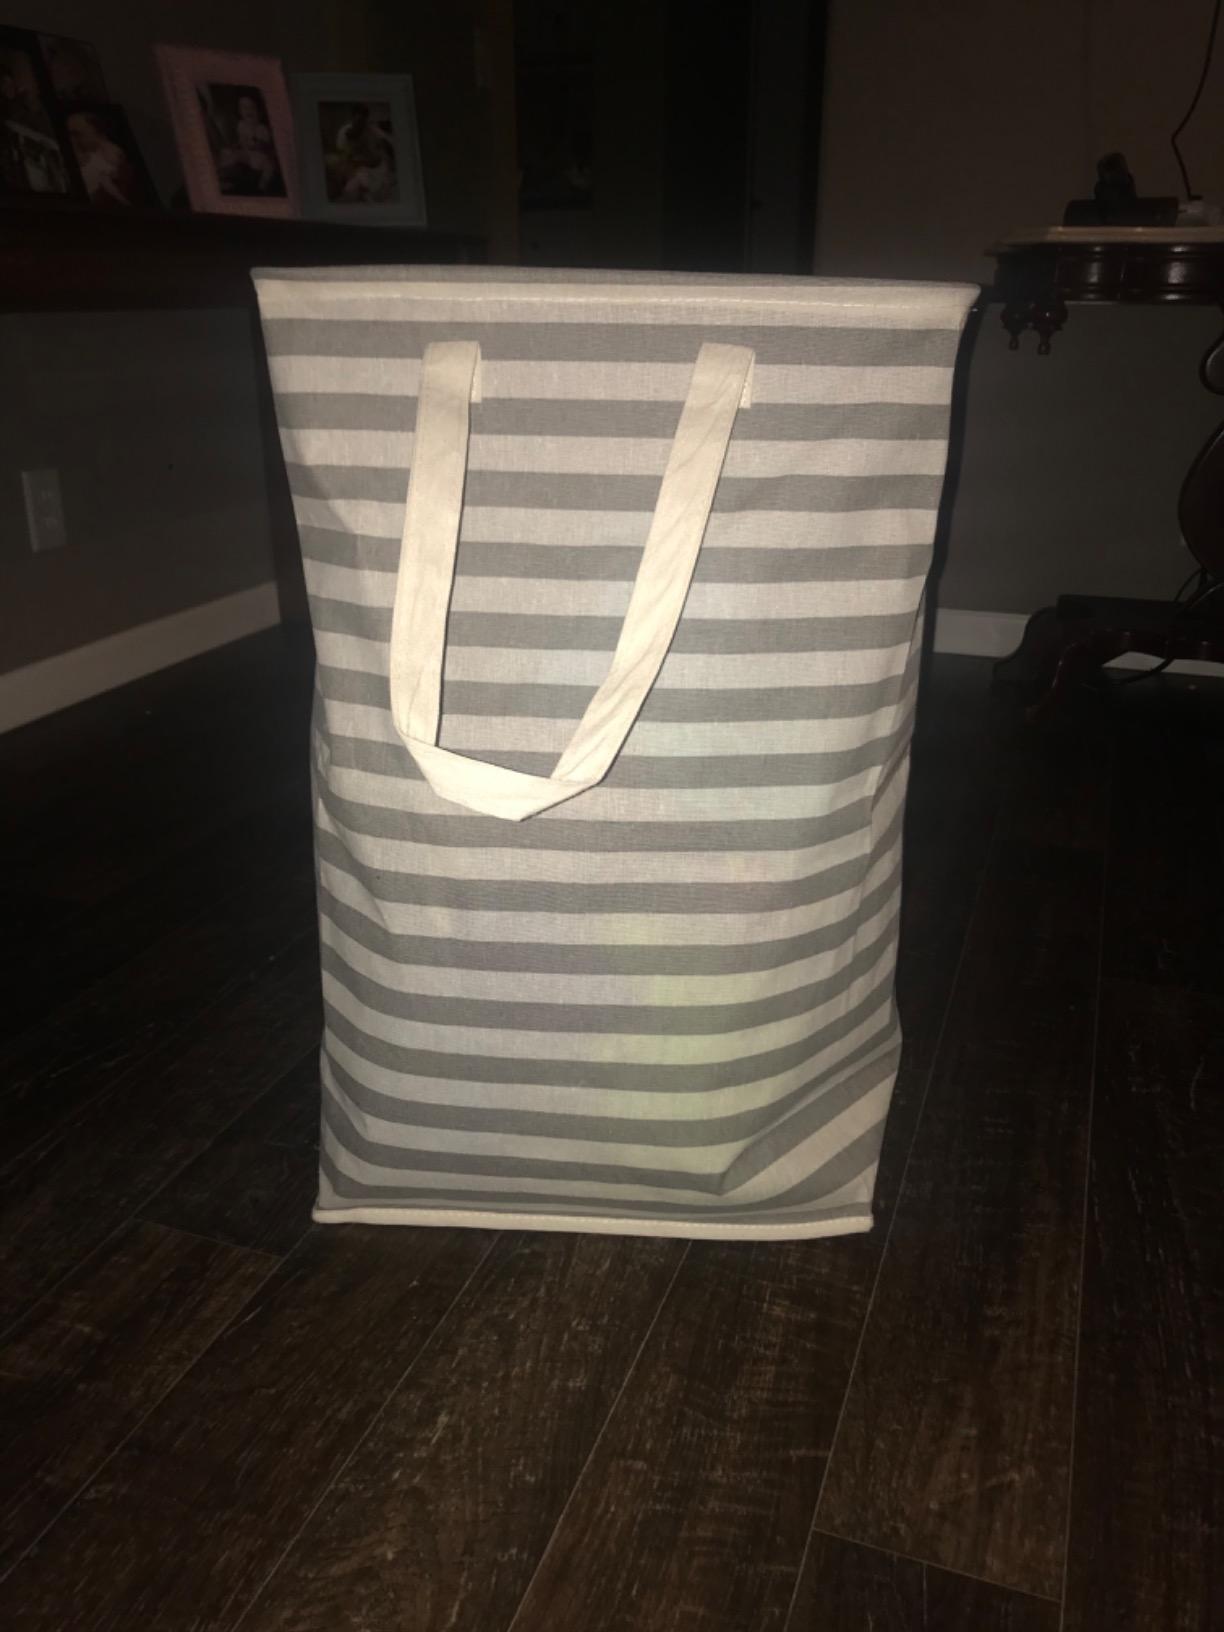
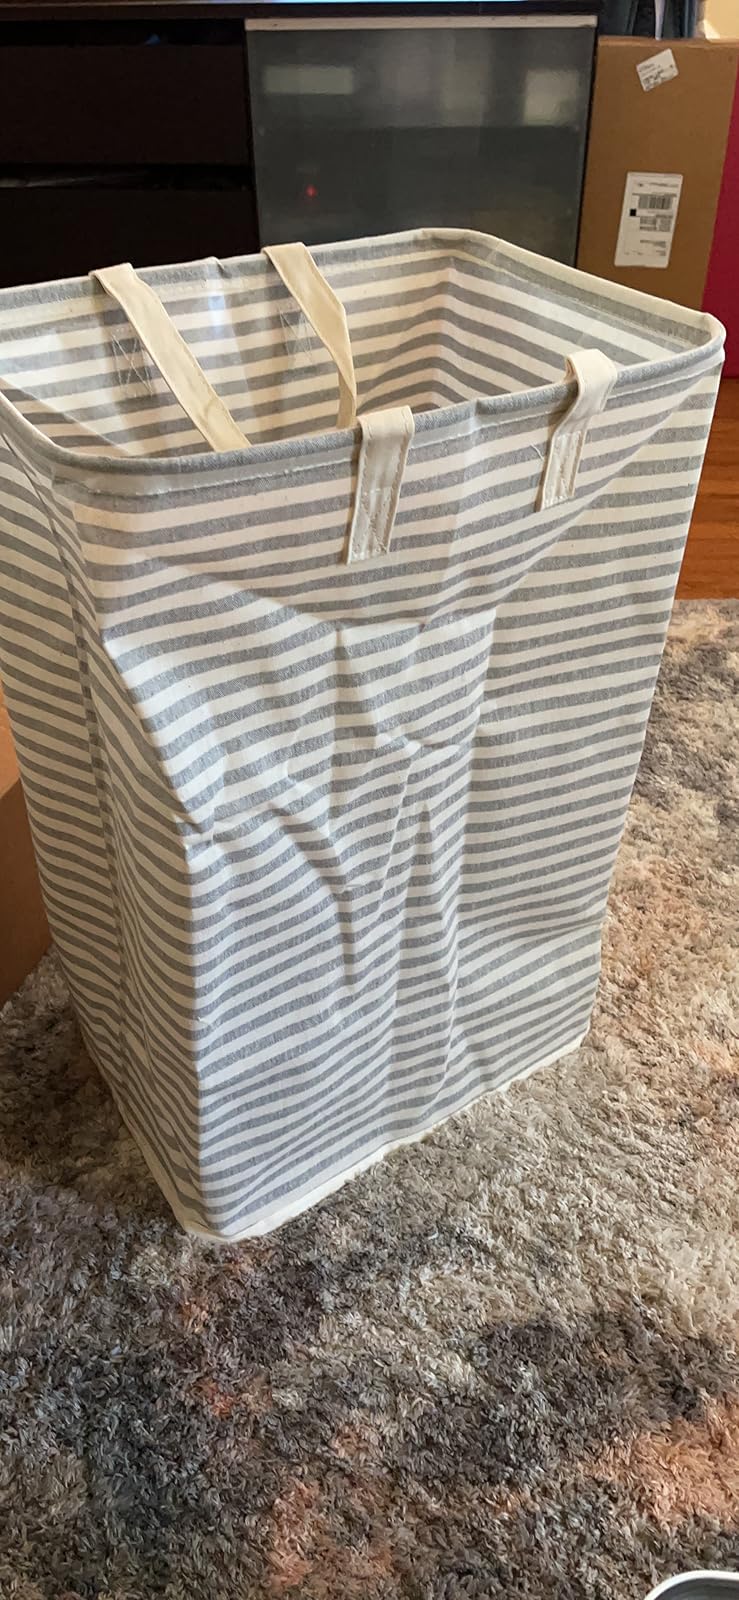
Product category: items_hamper
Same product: no